Novi Sad Synagogue

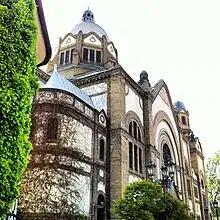
The former synagogue, now cultural center,from the north-east, in 2014

The Novi Sad Synagogue is a former Neolog Jewish congregation and synagogue, located on Jevrejska (Jewish) Street, in the city center of Novi Sad, in the province of Vojvodina, Serbia. Completed in 1909, the building was used as a synagogue until ; and subsequently used as cultural center since 2012. During its use, with a capacity of 900 worshipers, the synagogue was one of the largest synagogues in Central Europe.